Bower Slack Broaddus

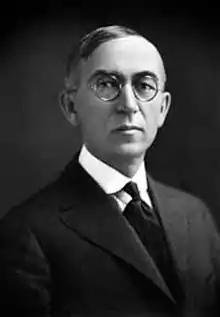

Bower Slack Broaddus (May 30, 1888 – December 10, 1949) was a United States district judge of the United States District Court for the Eastern District of Oklahoma, the United States District Court for the Northern District of Oklahoma and the United States District Court for the Western District of Oklahoma.